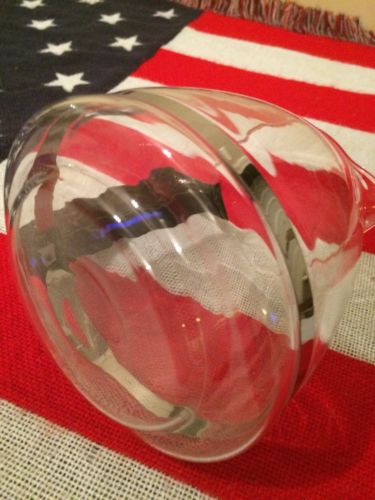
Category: coffee maker